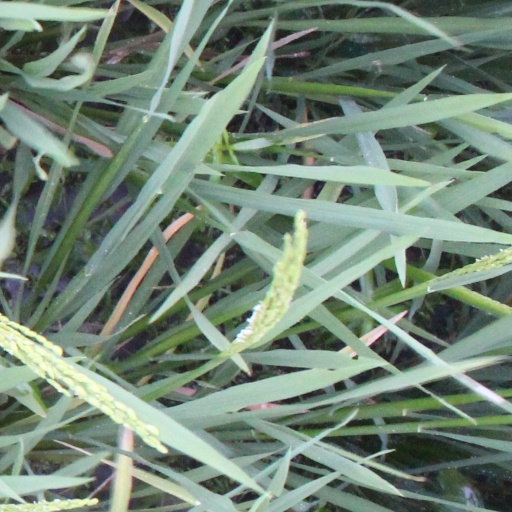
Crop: rice